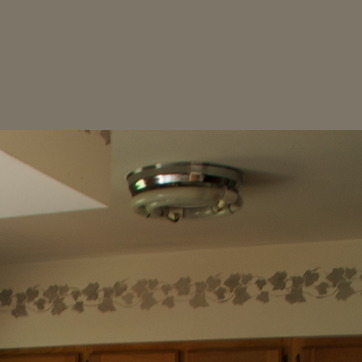
Material: metal